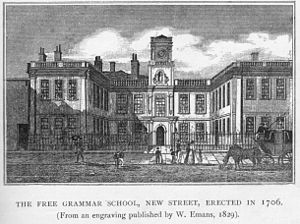
King Edward's School / Historie
Skolen på New Street 1731-1834.
King Edward's School er en uafhængig dagskole for drenge i området Edgbaston i Birmingham, England. Den blev grundlagt af kong Edvard 6. af England i 1552, og er i dag en del af Foundation of the Schools of King Edward VI in Birmingham.